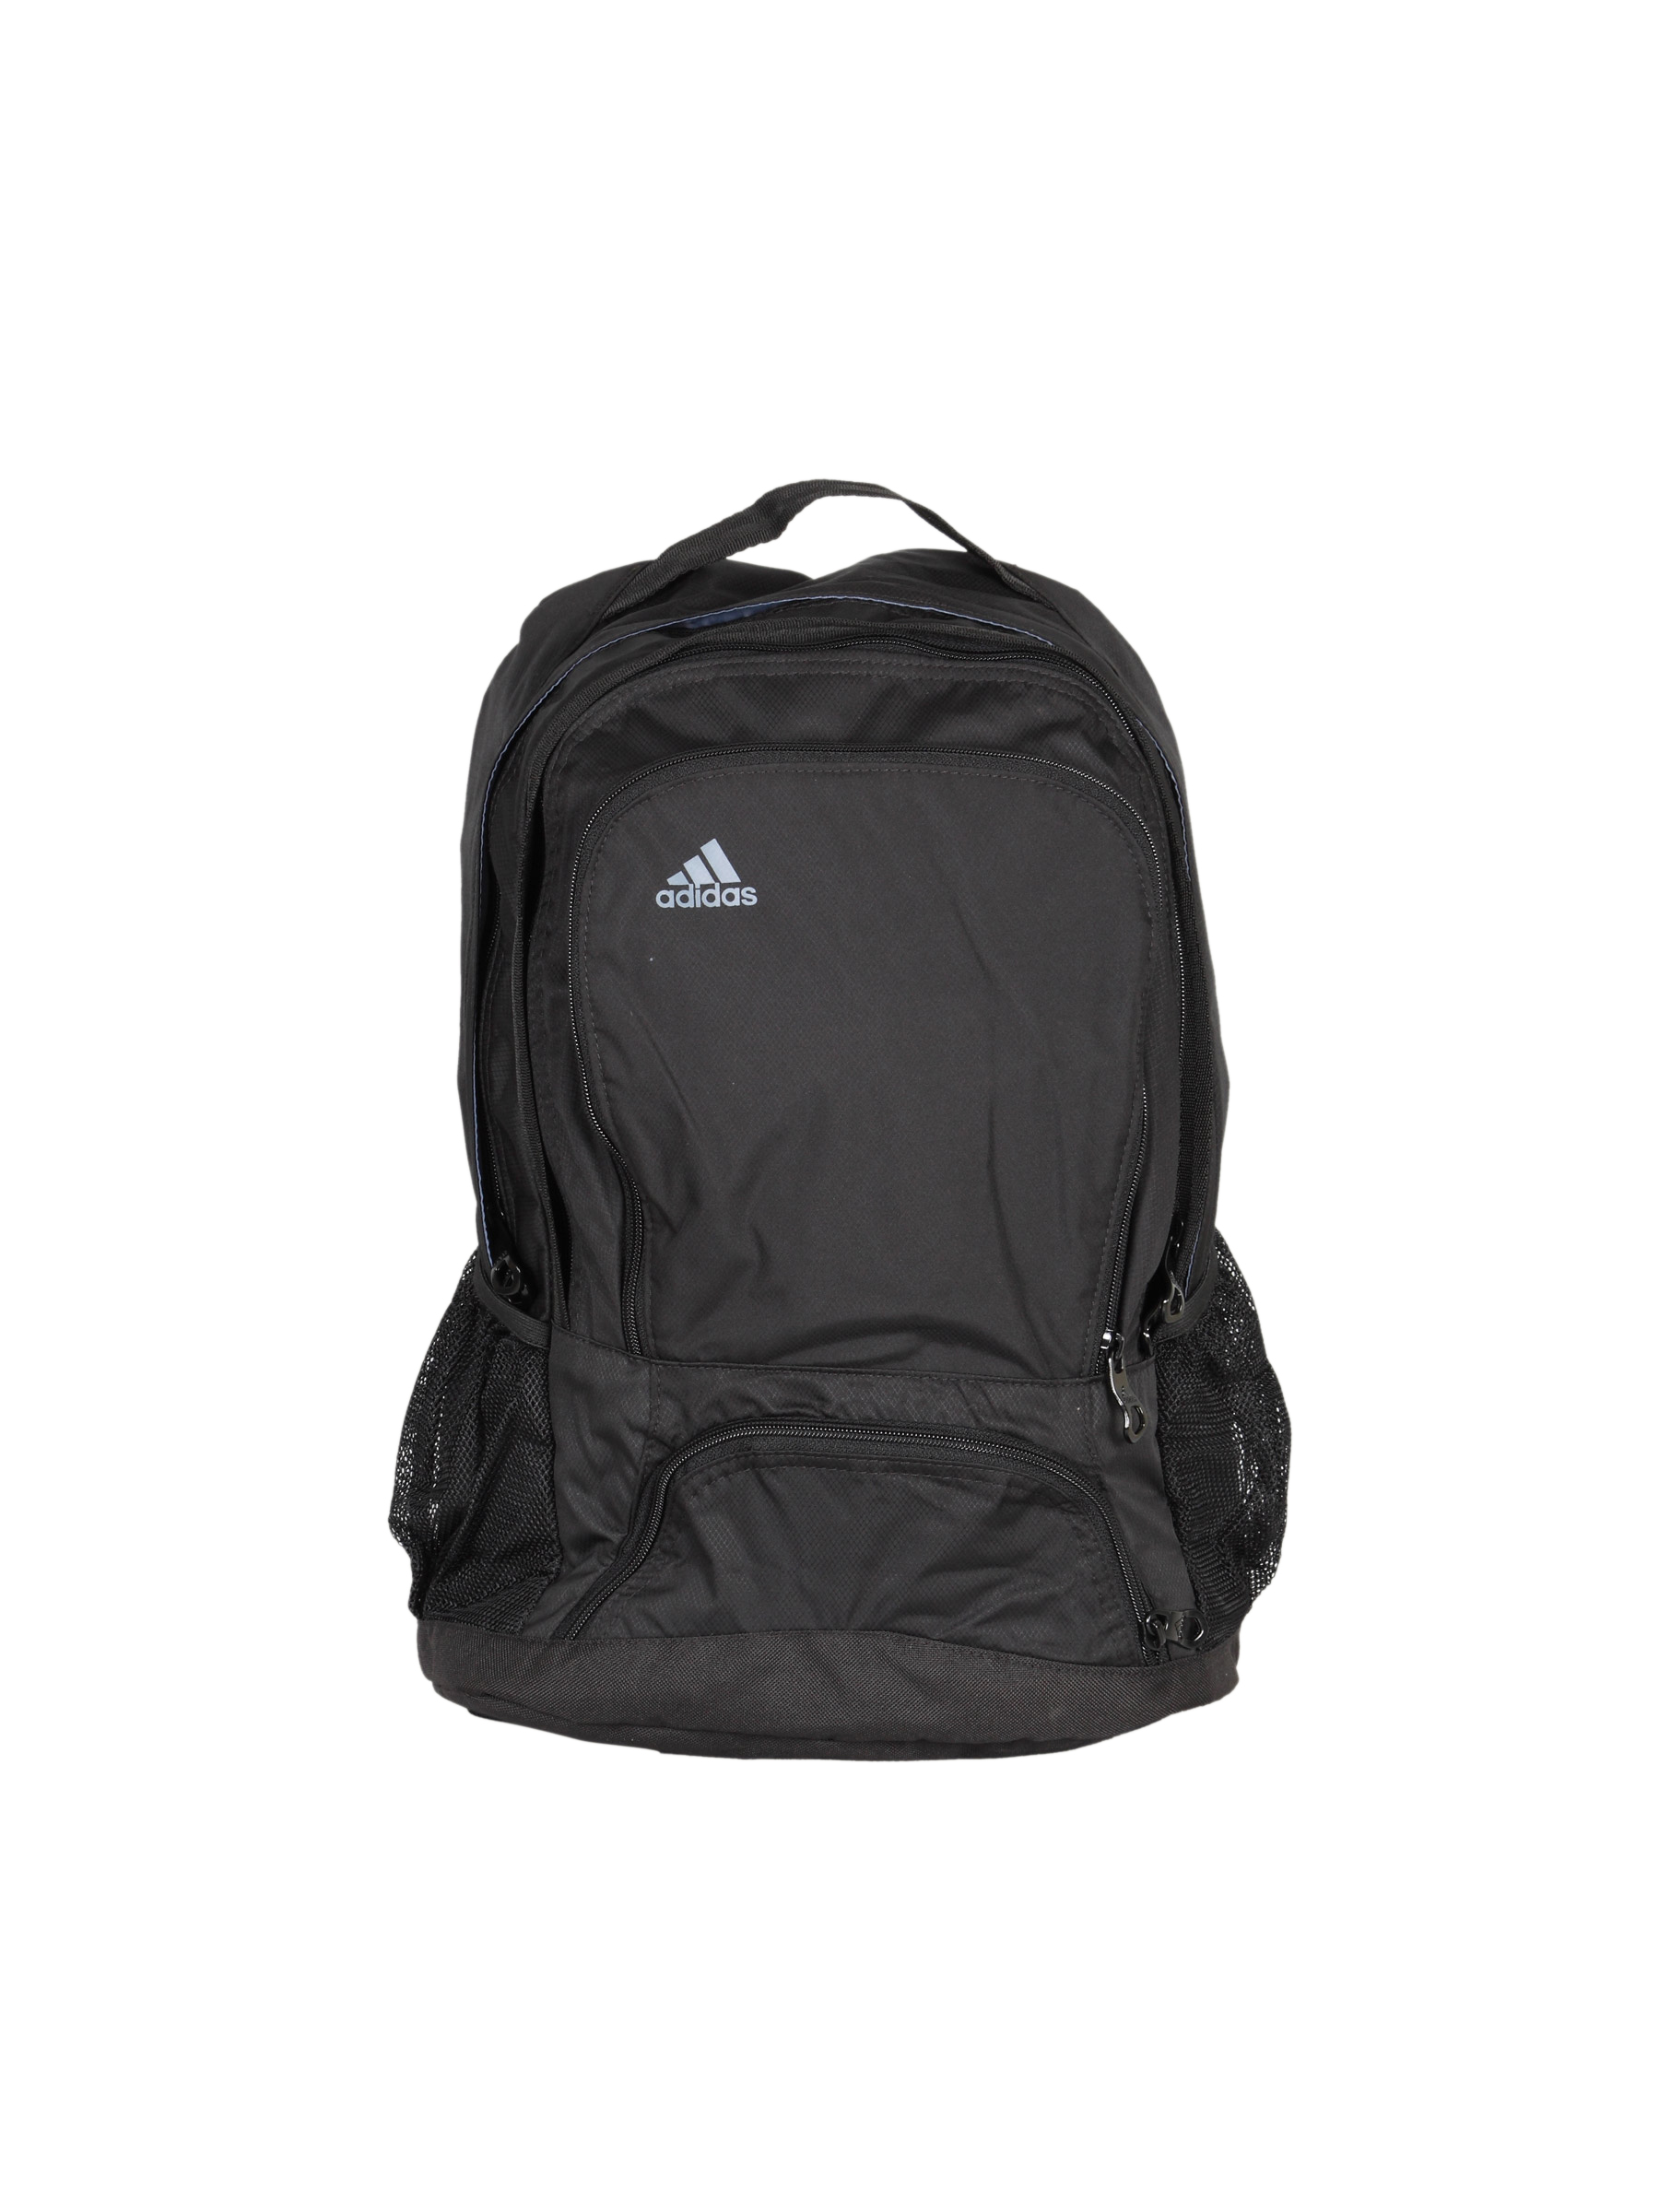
ADIDAS Multi Black Unisex Backpack
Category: Accessories / Bags / Backpacks
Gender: Unisex
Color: Black
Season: Summer 2011
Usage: Sports